The Scranton Times-Tribune

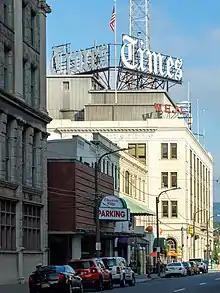
The paper's headquarters in Scranton

The "Times" endorsed George W. Bush in 2000 but did not endorse anyone in 2004. "The Times-Tribune" endorsed Barack Obama in 2008 and 2012. The paper endorsed Hillary Clinton in 2016, then native Scrantonian Joe Biden in 2020.